Great Lakes

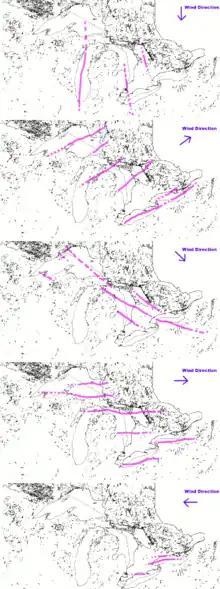
The location of common lake effect bands on the Great Lakes

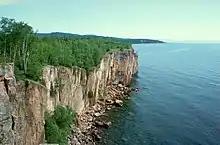
Cliffs at Palisade Head on Lake Superior in Minnesota near Silver Bay.

It has been estimated that the foundational geology that created the conditions shaping the present day upper Great Lakes was laid from 1.1 to 1.2 billion years ago, when two previously fused tectonic plates split apart and created the Midcontinent Rift, which crossed the Great Lakes Tectonic Zone. A valley was formed providing a basin that eventually became modern day Lake Superior. When a second fault line, the Saint Lawrence rift, formed approximately 570 million years ago, the basis for Lakes Ontario and Erie was created, along with what would become the Saint Lawrence River.